Yitzhak Ben Ner

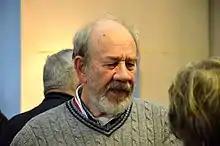
Yitzhak Ben Ner in 2013.

Yitzhak Ben Ner (also transliterated Itzhak Ben-Ner; born July 3, 1937) is an Israeli writer, screenwriter, journalist, and film critic. He has also hosted and edited radio and TV programs.